Munio Weinraub

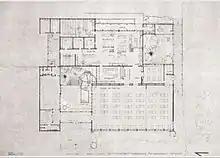
Sketch of dining hall of Kibbutz Kafr Masaryk, Munio Gitai Weinraub, 1965

Weinraub, in his love of the craft of building, was one of the few practicing architects in Palestine who truly worked according to the Bauhaus method. Gitai-Weinraub's work can be described as typical of his generation's spirit, but a close examination of his buildings reveals that the great attention he devoted to the details also distinguished them in this context. Apart from his activities as a designer and architect, Gitai-Weinraub (like many architects of his generation) was also a furniture designer who created desk and chair designs for some large companies.